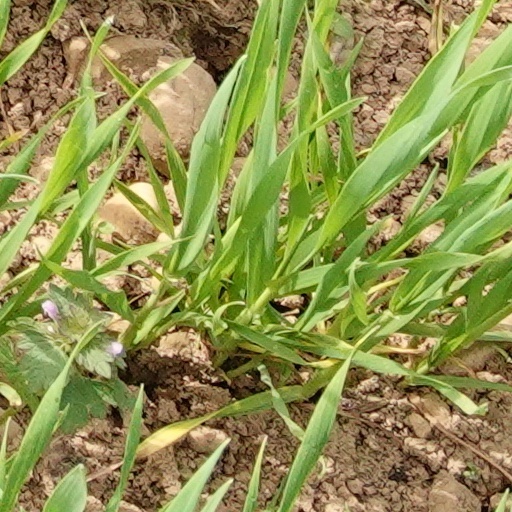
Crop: wheat